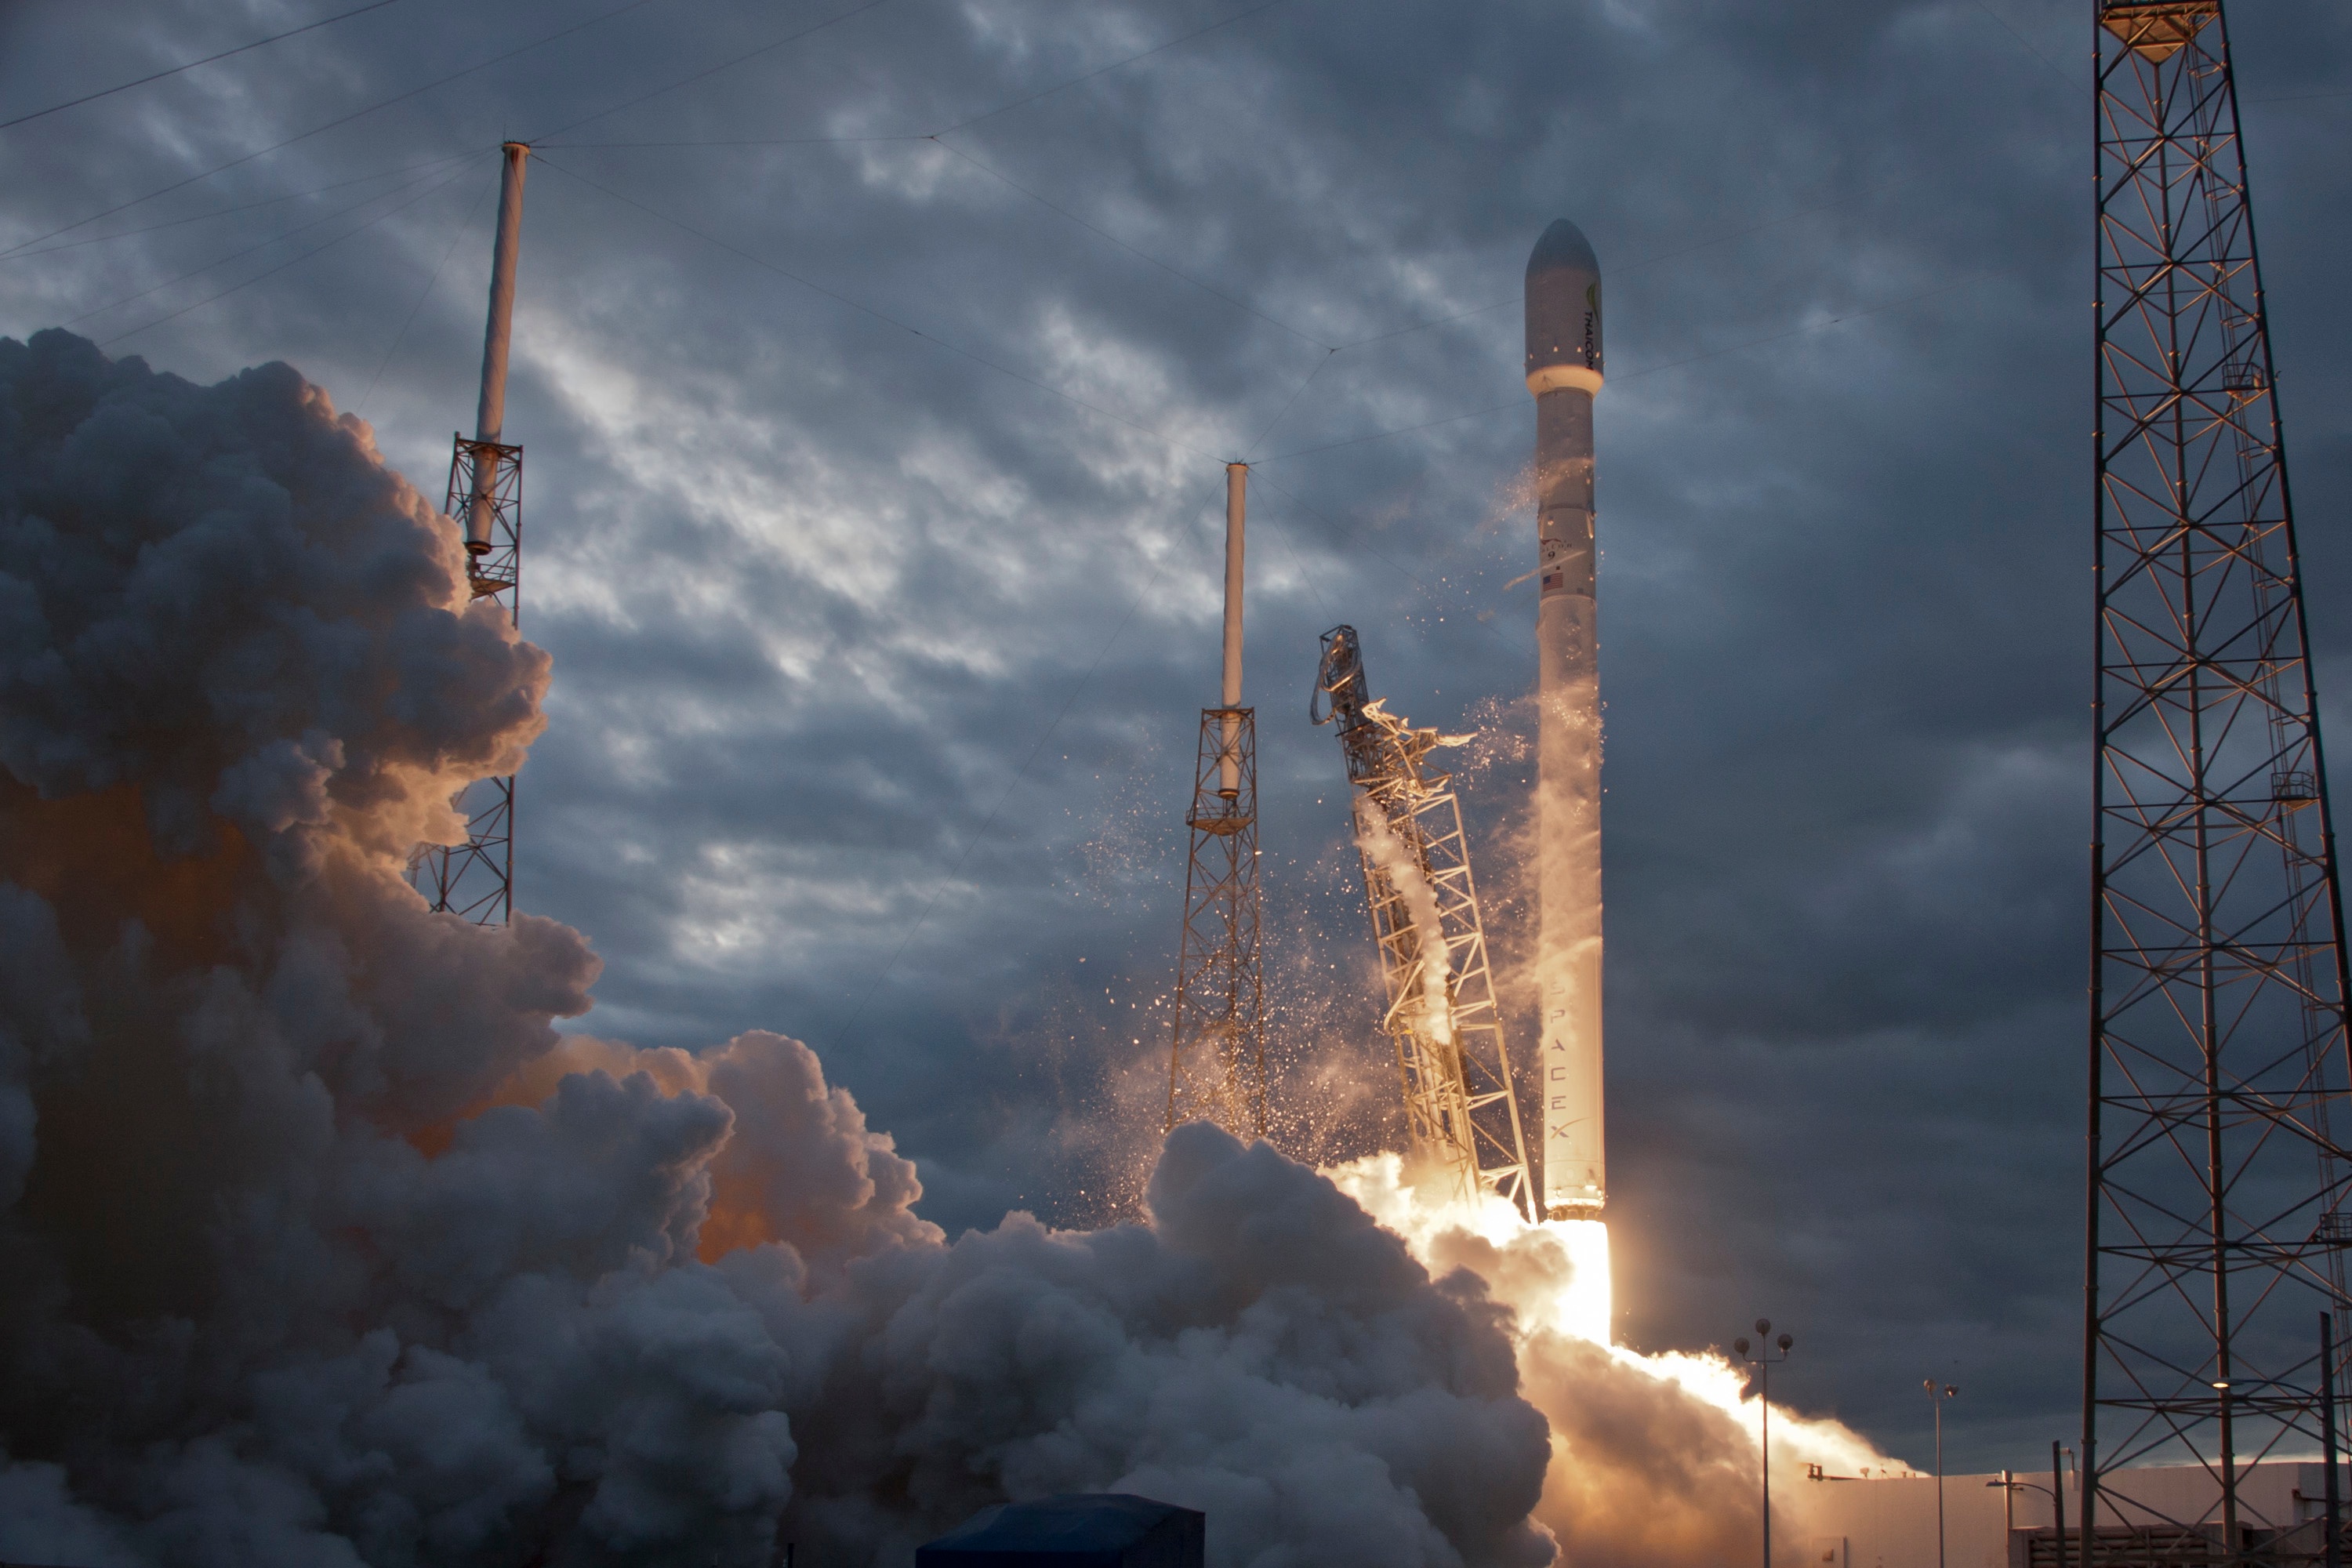
cloud, sky, smoke, evening, vehicle, rocket, spacecraft, atmosphere of earth, gas flare